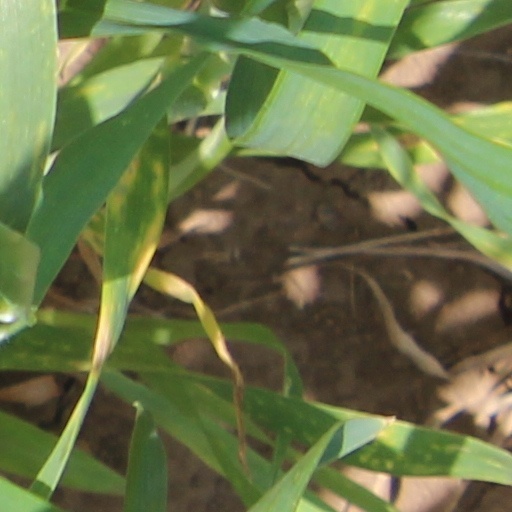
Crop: wheat